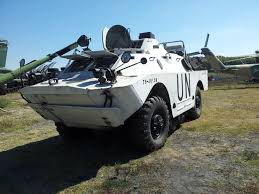
Label: BRDM